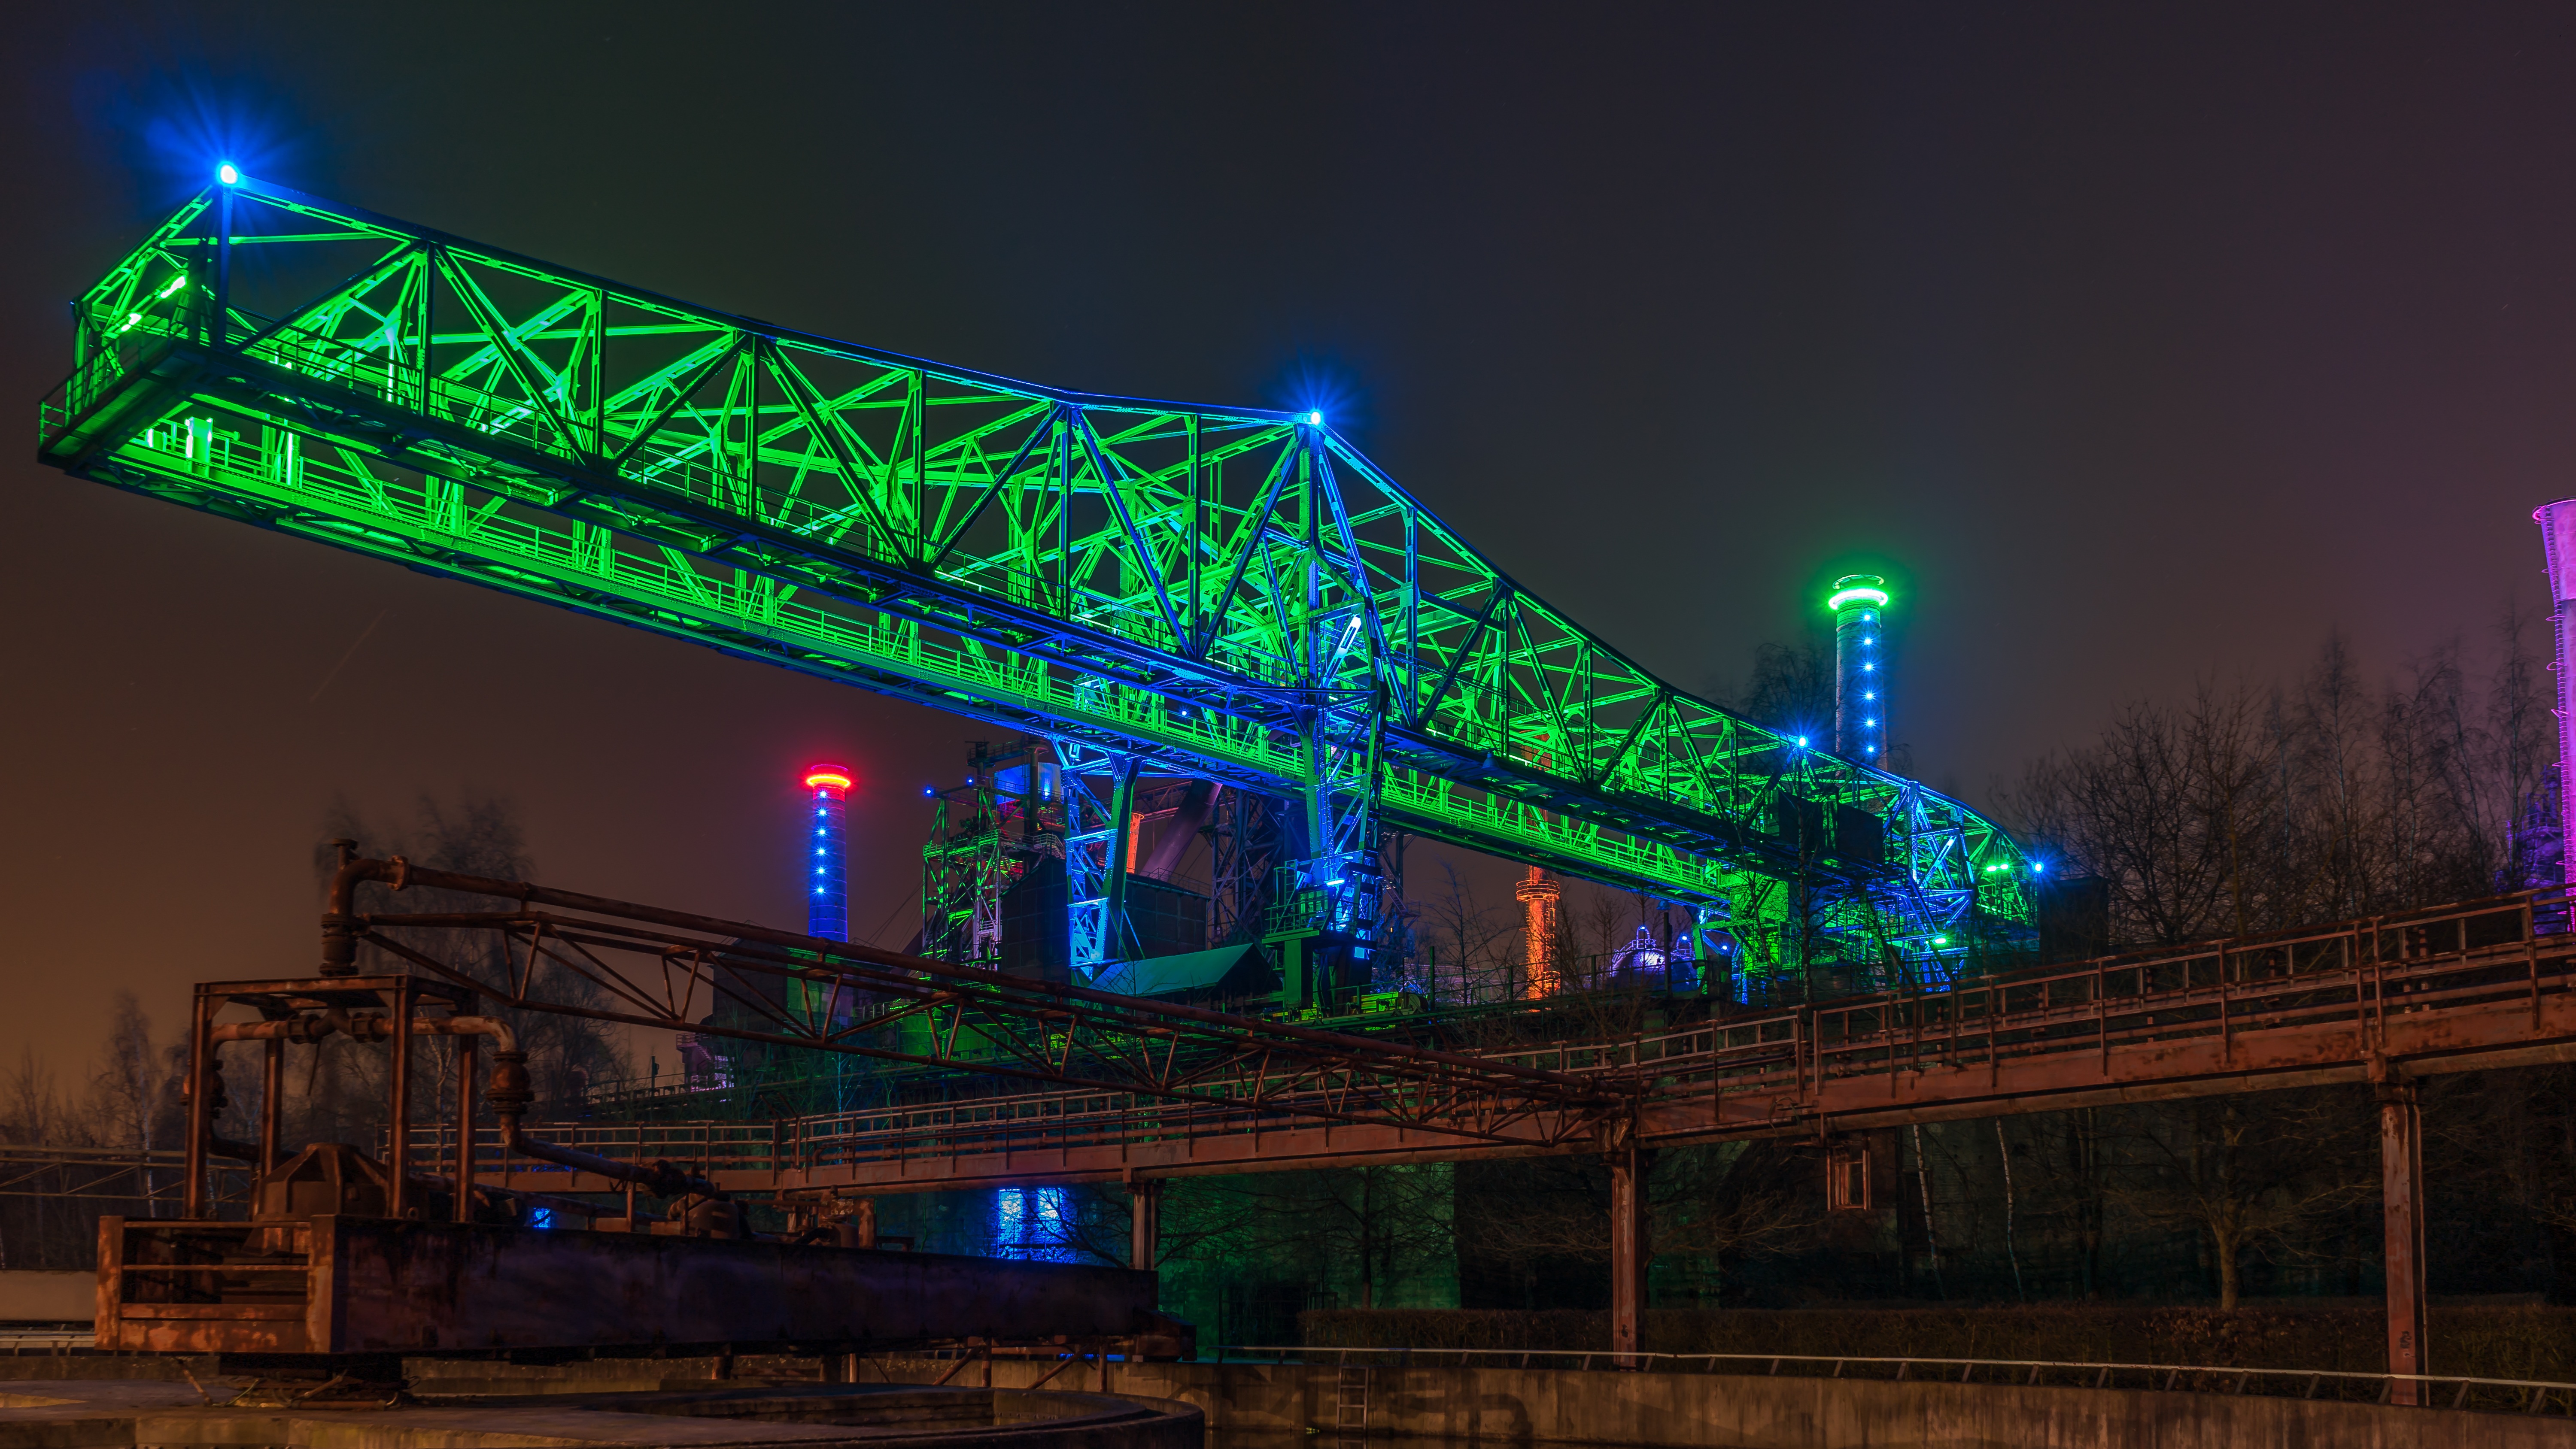
light, architecture, structure, sky, bridge, night, city, cityscape, downtown, steel, evening, reflection, metal, landmark, factory, darkness, industry, electricity, lighting, long exposure, at night, lights, germany, gloomy, crane, tourist attraction, duisburg, leave, metropolis, night photograph, long shutter, night photography, ruhr area, landscape park, industrial heritage, north rhine westphalia, ruhr, heavy industry, industrial park, north landscape park, skyway, lapadu, metropolitan area, fixed link